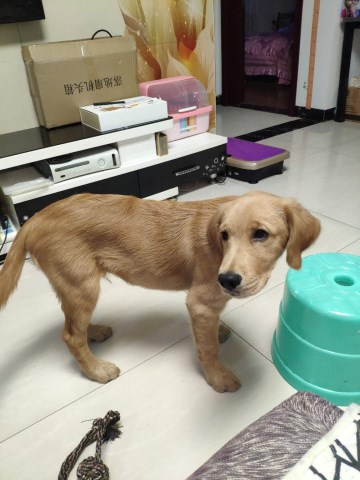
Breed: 5355-n000126-golden_retriever